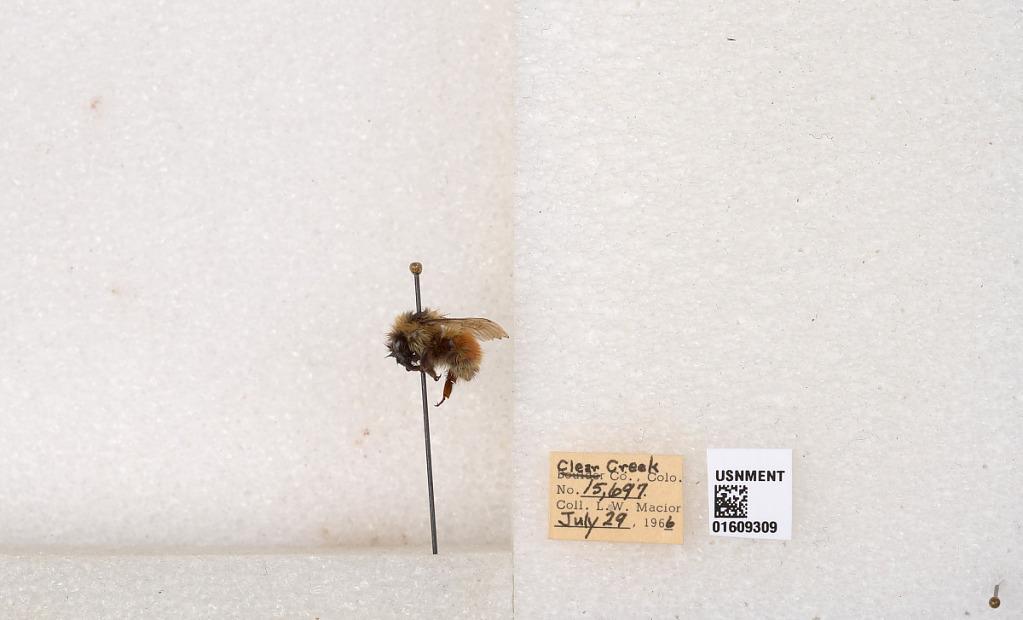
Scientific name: Bombus (Pyrobombus) sylvicola Kirby
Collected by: L. Macior
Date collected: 1966-7-29
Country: United States
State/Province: Colorado
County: Clear Creek
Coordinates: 39.6856, -105.645